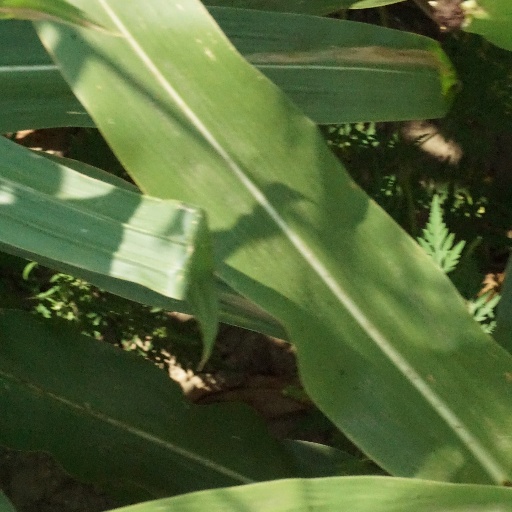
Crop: maize; corn